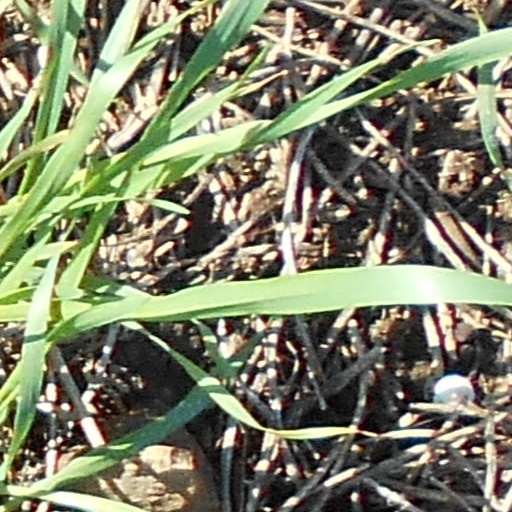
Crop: wheat